Mary E. Merritt

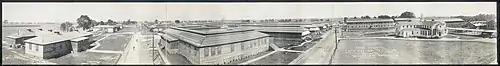
Camp Taylor, circa 1918.

At the start of World War I, African American nurses were excluded from volunteering because of their race. After the pandemic "Spanish flu" occurred in 1918, African American soldiers were treated at Camp Taylor in Louisville. African American nurses, including Merritt, were hired to care for these soldiers. Merritt was awarded a certificate of merit by United States President Woodrow Wilson for her work during World War I at Camp Taylor.